Underwater searches

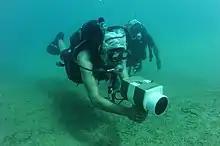
US Navy diver training in the use of a hand held sonar device

Divers can use sonar units. They use be active sonar (transponders that emit a signal and measure the return signal strength to determine obstructions in a given direction) or passive (transponders which measure a signal emitted by the target).